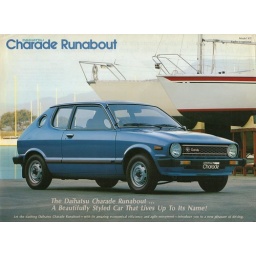
The round window is cute and they think it suggests ships, as there they are in the background.